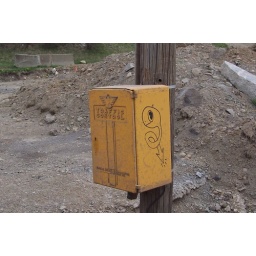
A stoplight control box in Youngstown on West Federal Street